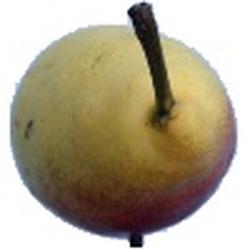
Label: Pear